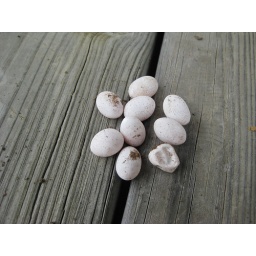
snake eggs I found in my garden. snake eggs I found in my flower bed